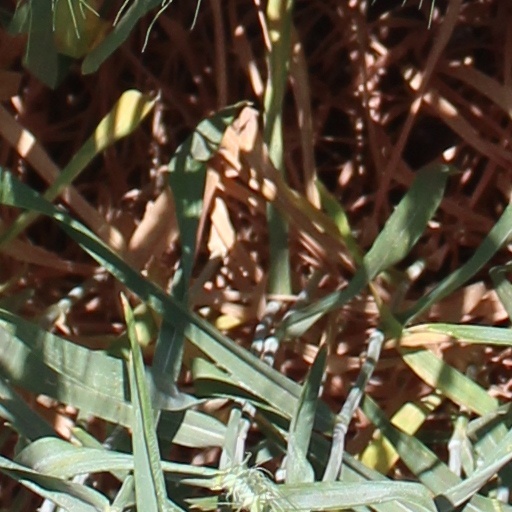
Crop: wheat